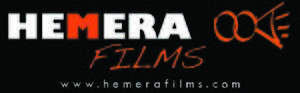
Logo Hemera Films
SAGA, L'histoire des hommes qui ne reviennent jamais est un long métrage marocain réalisé par Othman Naciri et produit par Hemera Films en 2013. Le site d'information électronique / Hespress est le partenaire média exclusif du film